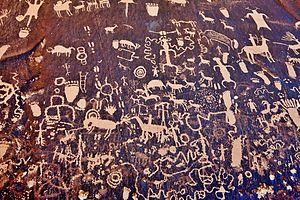
Les Anasazis sont des Amérindiens du sud-ouest de l’Amérique du Nord qui étaient répartis en plusieurs groupes dans les États actuels du Colorado, de l’Utah, de l’Arizona et du Nouveau-Mexique. Leur civilisation, similaire à certaines autres cultures d'Oasisamérique comme les Hohokams et les Mogollon, a laissé de nombreux vestiges monumentaux et culturels sur plusieurs sites, dont deux sont classés sur la liste du patrimoine mondial établie par l'UNESCO. Ces vestiges témoignent d'une maîtrise de techniques de céramique, de tissage, d'irrigation, d'observations astronomiques et d'un système d'expression pictural. Actuellement, les descendants des Anasazis, les Zuñis et les Hopis de l’Arizona et du Nouveau-Mexique, perpétuent certaines de leurs traditions.